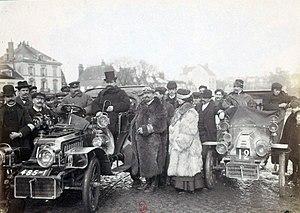
Cette liste recense les préfets du département français d'Eure-et-Loir par ordre de date de nomination, depuis la création de la fonction, par la loi du 28 pluviôse an VIII, jusqu'à nos jours. Le chef-lieu du département d'Eure-et-Loir, où se situe le siège de la préfecture, est Chartres.